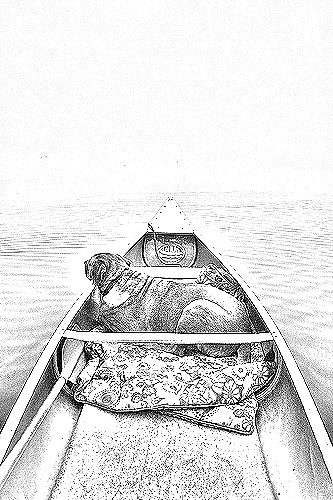
Portrait style: Sketch Portrait